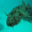
Label: shark